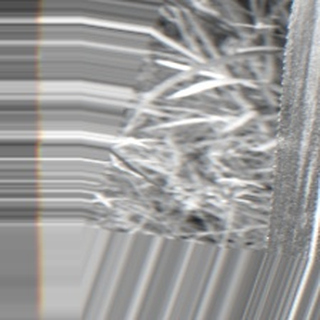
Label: sugarcane_bacterial_blight